Max Valier

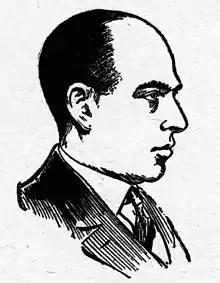
Valier as depicted in Air Wonder Stories, February 1930.

Max Valier (9 February 1895 – 17 May 1930) was an Austrian rocketry pioneer. He was a leading figure in the world's first large-scale rocket program, Opel-RAK, and helped found the German "Verein für Raumschiffahrt" (VfR – "Spaceflight Society") that would bring together many of the minds that would later make spaceflight a reality in the 20th century.